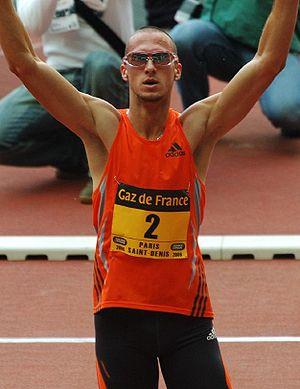
Le 400 mètres fait partie des épreuves inscrites au programme des premiers championnats du monde d'athlétisme, en 1983, à Helsinki.
Le 400 mètres masculin de la Ligue de Diamant 2010 s'est déroulé du 23 mai au 19 août 2010. La compétition a successivement fait étape à Shanghai, Rome, Lausanne, Paris, Monaco et Londres, la finale se déroulant à Zürich. L'épreuve est remportée par l'Américain Jeremy Wariner qui s'adjuge six des sept meetings au programme